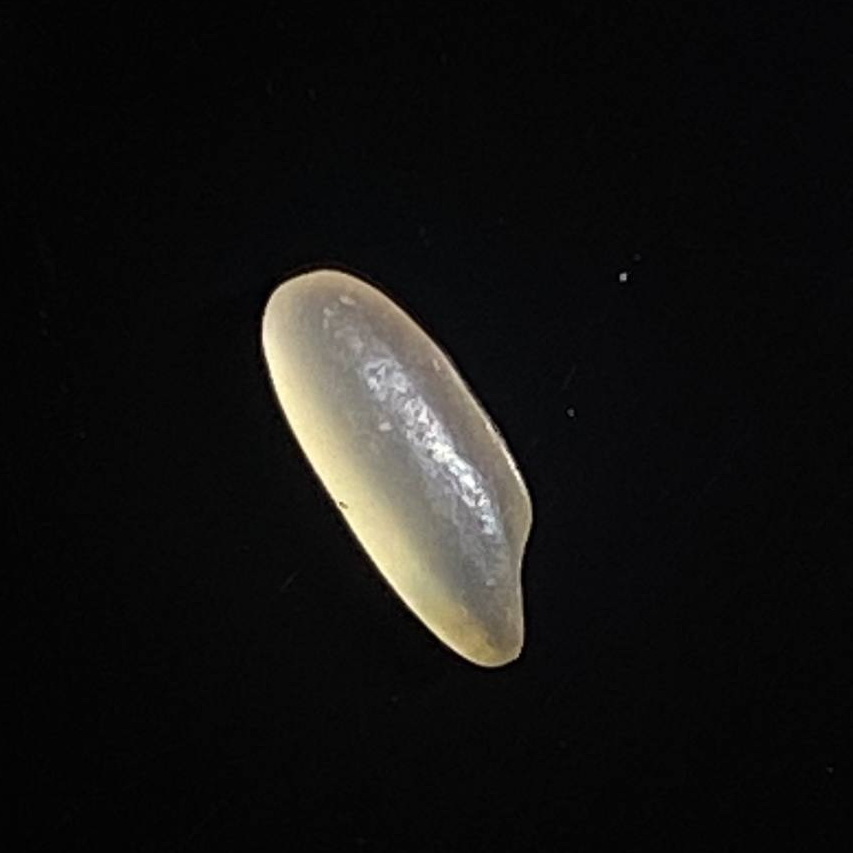
Rice variety: Shorna5